Triple Crown Trophy

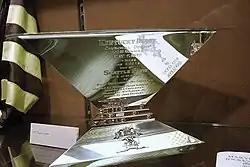
Photo of Seattle Slew's "Triple Crown Trophy" on loan during a traveling display at Pimlico Race Course

The Triple Crown Trophy is a silver trophy awarded to the winner of the United States Triple Crown of Thoroughbred Racing. The Triple Crown trophy has come to represent the pinnacle achievement in horseracing. Commissioned in 1950 by the Thoroughbred Racing Association, artisans at the world-famous Cartier Jewelry Company were charged with creating not just a trophy, but a true work of art. The result was a three-sided vase, each face equally representing the three jewels of the crown, intending to capture the spirit of horseracing's most sought after, and rarest, honor. The three sides are engraved with specific information from each of the three races; the Kentucky Derby, the Preakness Stakes and the Belmont Stakes. Upon completion of the first trophy it was awarded to the 1948 Triple Crown Winner Citation. Each year thereafter, retroactive trophies were presented to the first eight winners of the Triple Crown in reverse order until all of the previous winners or their heirs were awarded.